Maunu, New Zealand

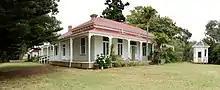
Clarke Homestead

The site also includes Tuatara, Kiwi House and Heritage Park, incorporating the Clarke Homestead and other historical buildings relocated from around Whangārei, the Northland Observatory, a garden centre and cafe, and various clubs and societies. The precinct features train rides and other events.